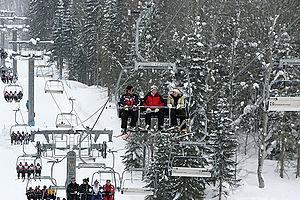
Krasnaïa Poliana est une commune urbaine du kraï de Krasnodar et une station de ski huppée située à l'extrémité occidentale du Caucase, en Russie, près de la ville de Sotchi et des côtes de la mer Noire. Son territoire dépend administrativement du district d'Adler, appartenant au Grand Sotchi. La station a accueilli les épreuves de neige des Jeux olympiques d'hiver de 2014 de Sotchi. Krasnaïa Poliana est jumelée avec la commune des Houches en Haute-Savoie.